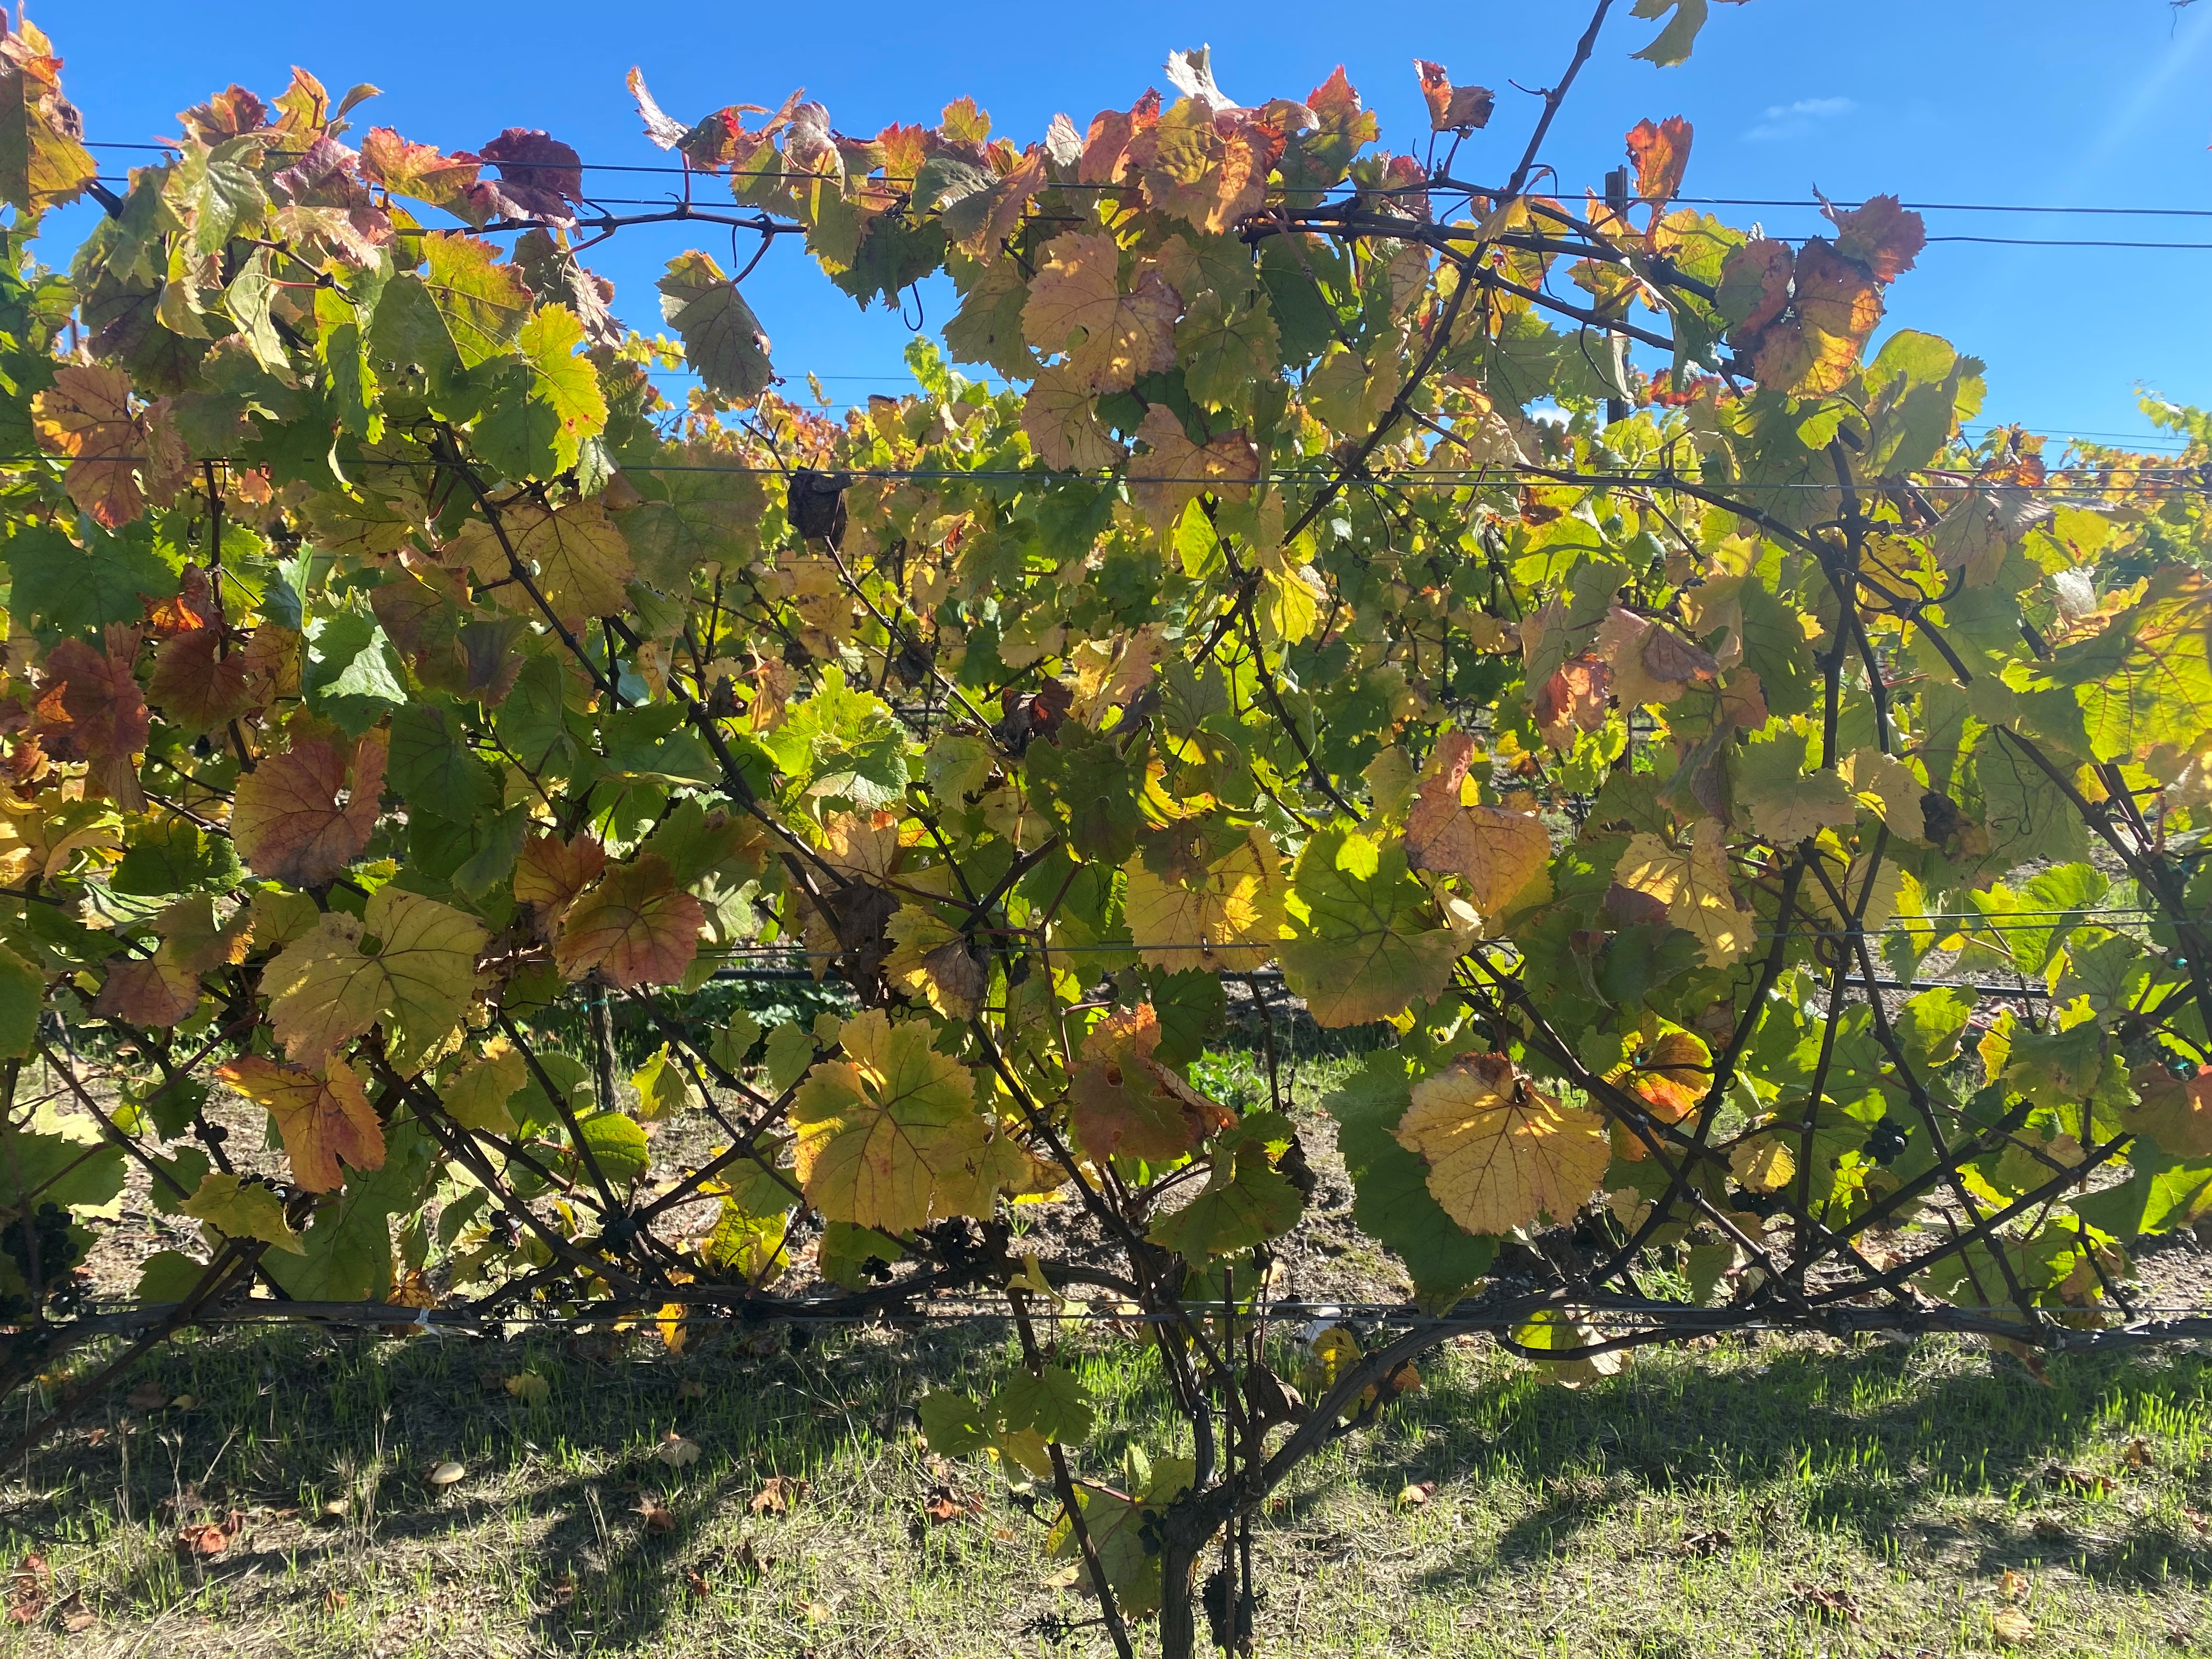
Label: Other Red